A Sensation Novel

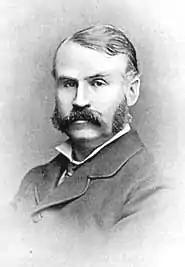
W.S. Gilbert in about 1870

"A Sensation Novel" is the fourth in a series of six short musical entertainments written by Gilbert for Thomas German Reed and his wife Priscilla between 1869 and 1875. The German Reeds presented respectable, family-friendly musical entertainments at their Gallery of Illustration beginning in 1855, at a time when the theatre in Britain had gained a poor reputation as an unsavoury institution and was not attended by much of the middle class. Shakespeare was played, but most of the entertainments available in theatres consisted of poorly translated French operettas, risqué burlesques and incomprehensible broad farces. The Gallery of Illustration was a 500-seat theatre with a small stage that only allowed for four or five characters with accompaniment by a piano, harmonium and sometimes a harp. Pascal's new score, written nearly 25 years later, sounds like early Debussy, out of period for this 1871 work.